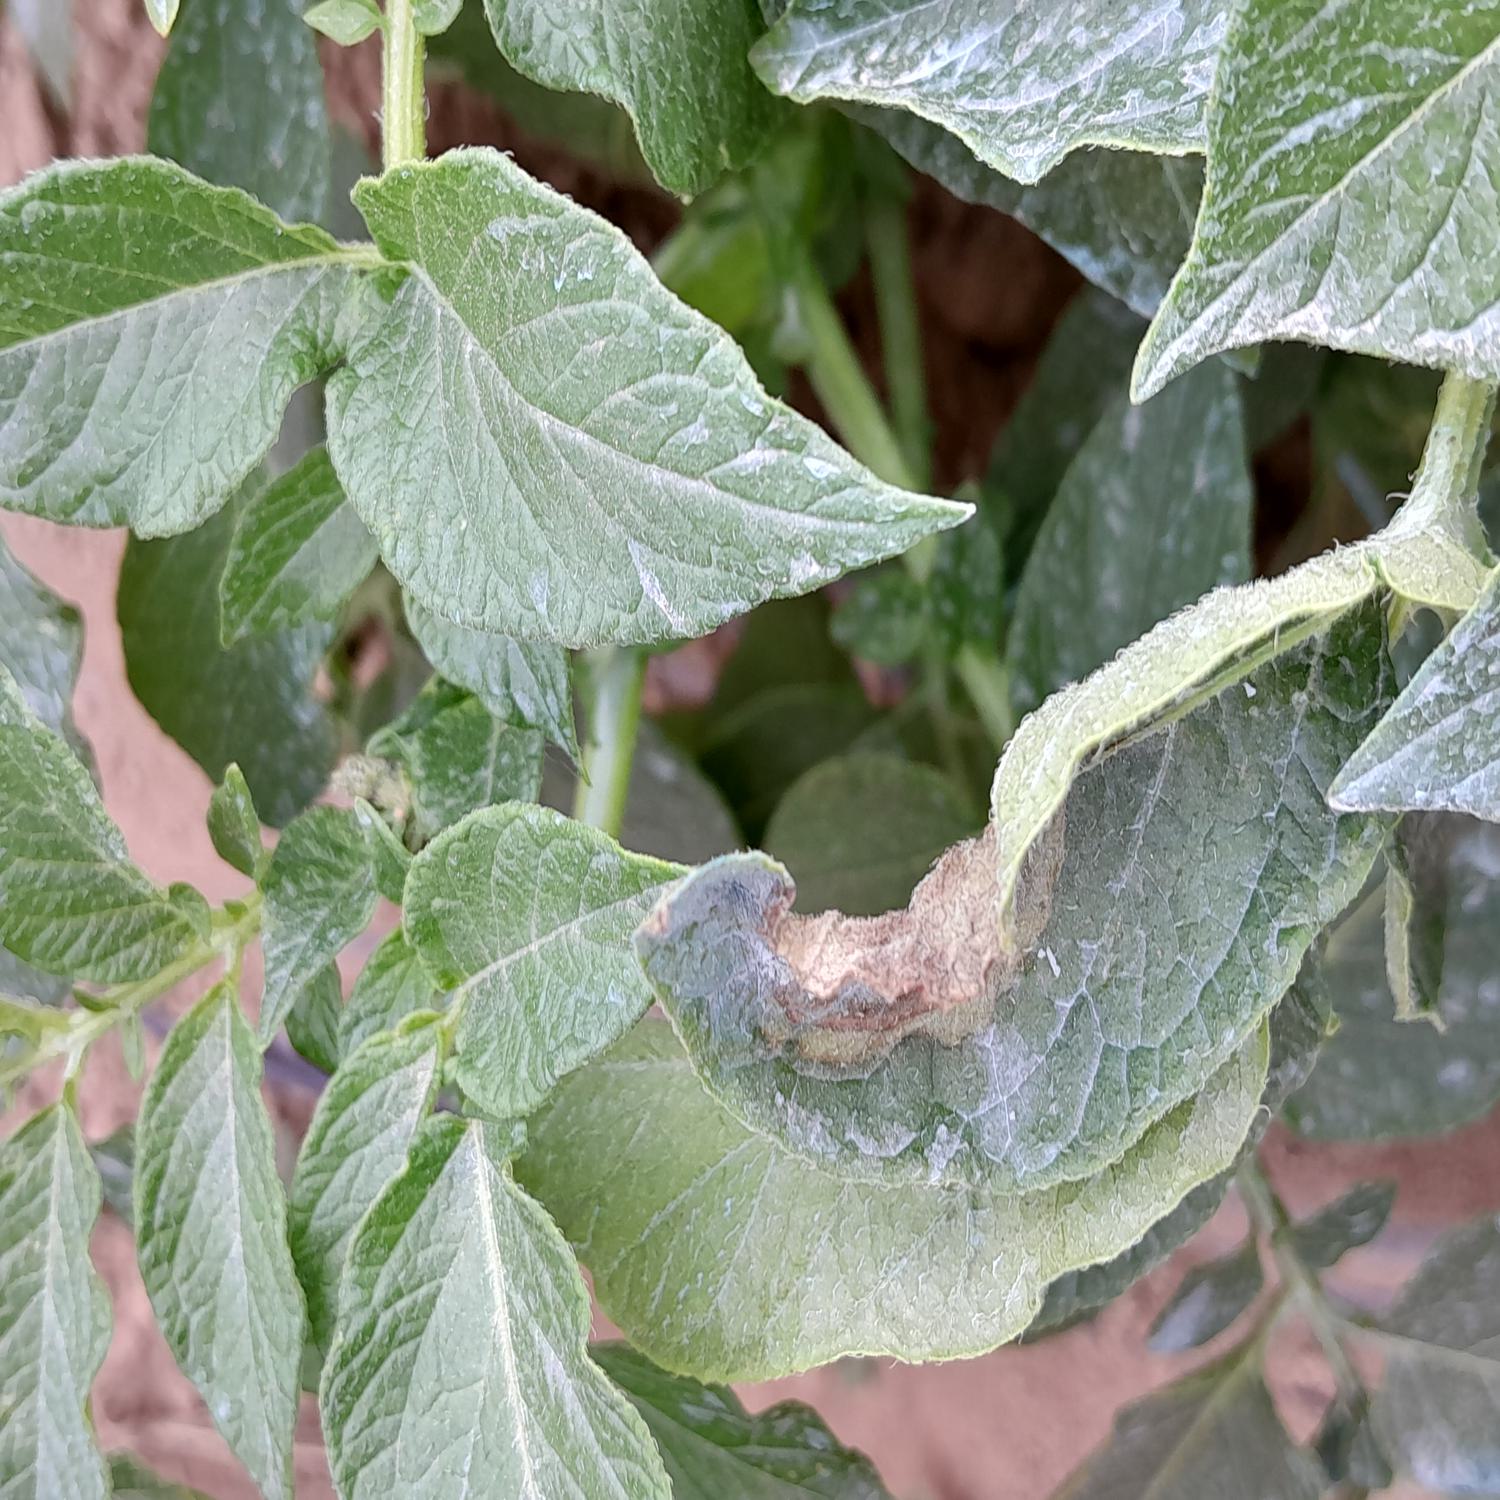
Label: Phytopthora